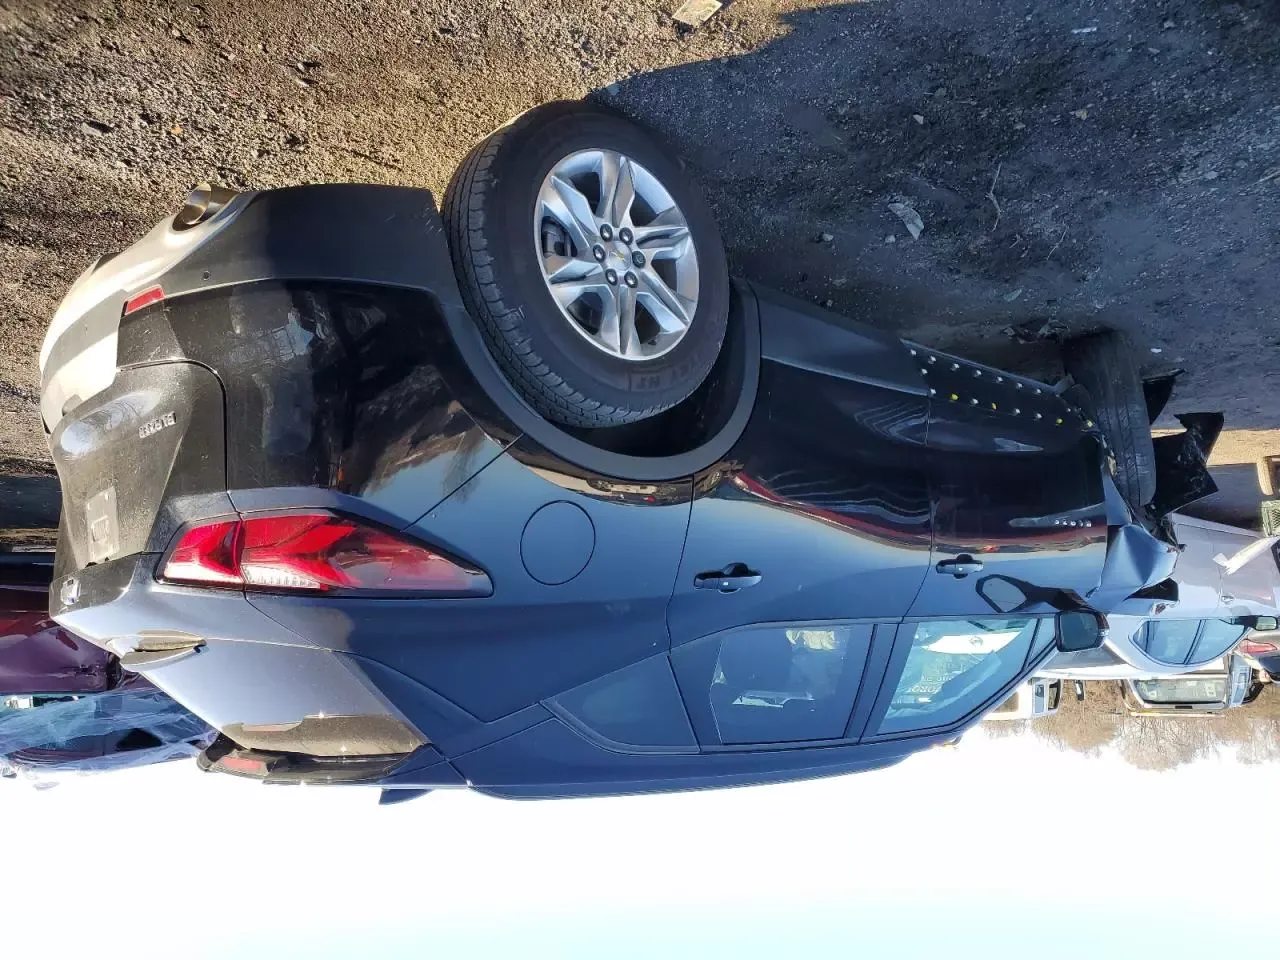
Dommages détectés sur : aile avant gauche, porte avant gauche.
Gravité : majeur